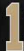
Number: 1